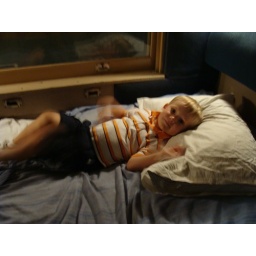
taking a little rest in a sleeping car in one of the train barns